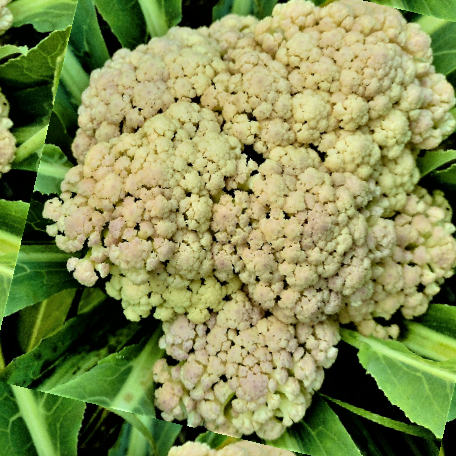
Label: Bacterial spot rot